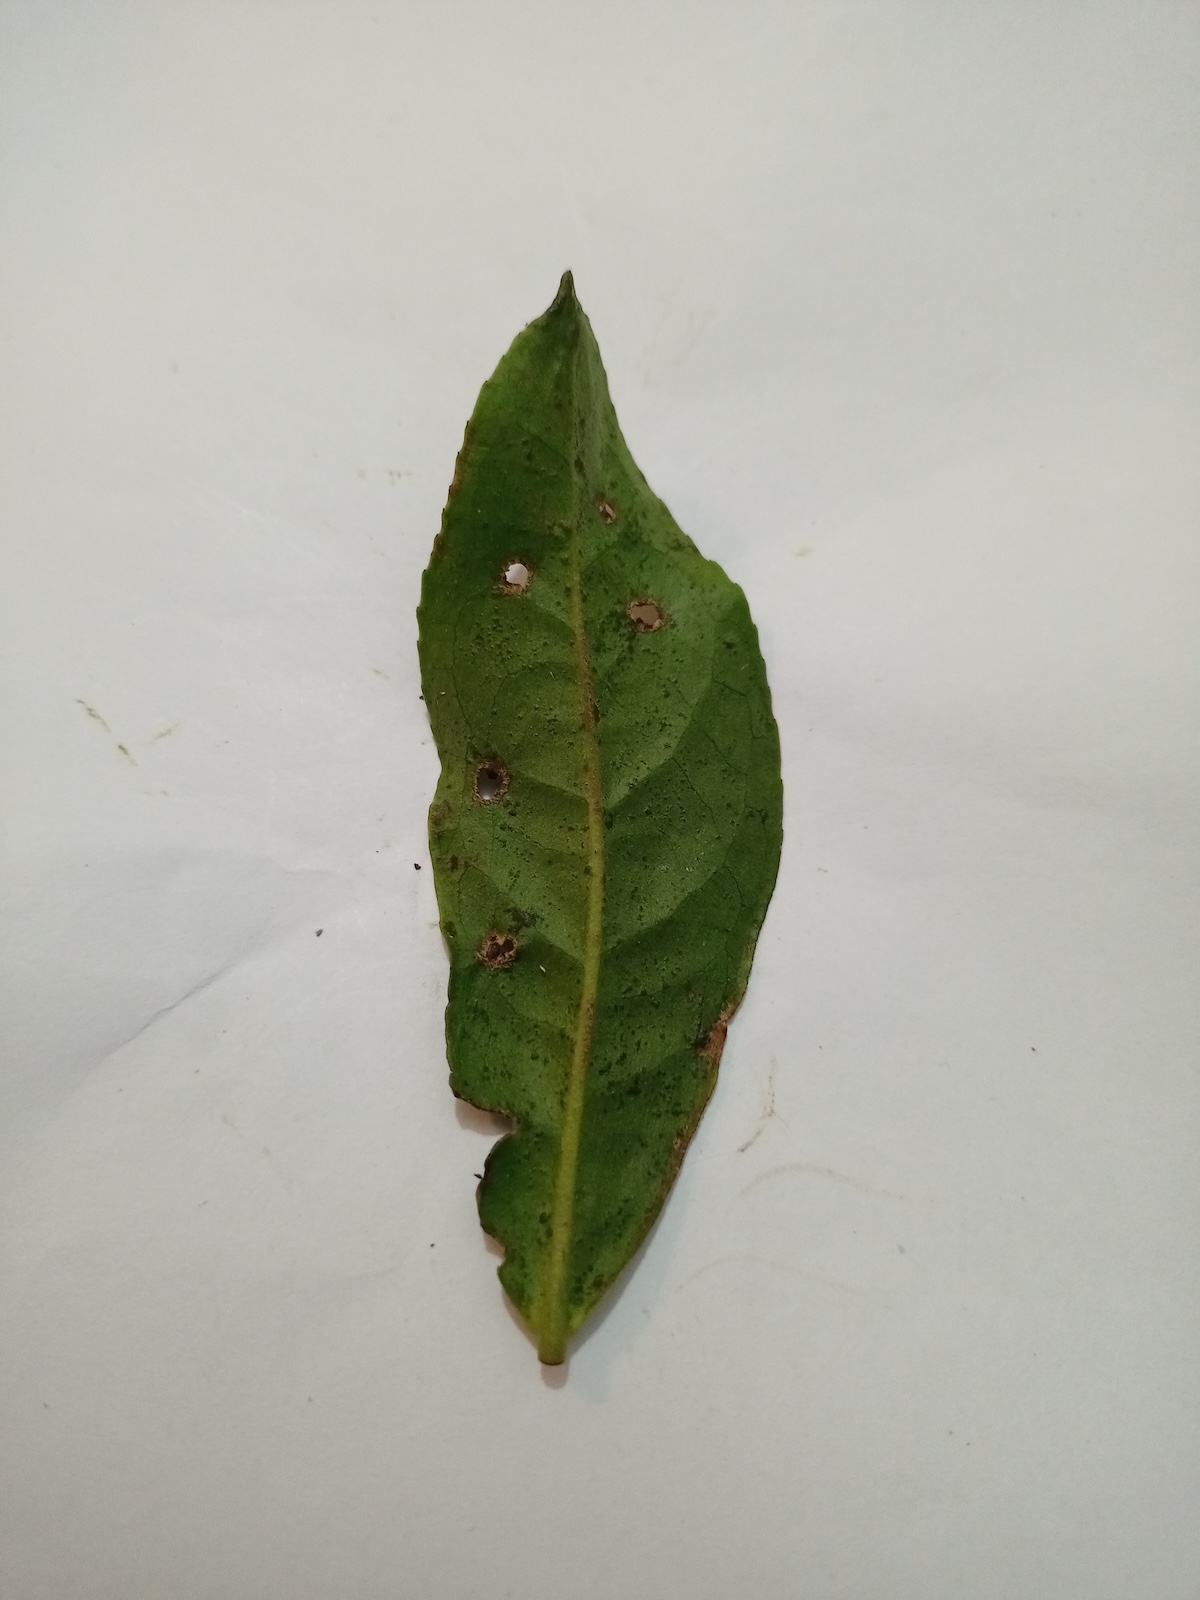
Label: Green mirid bug